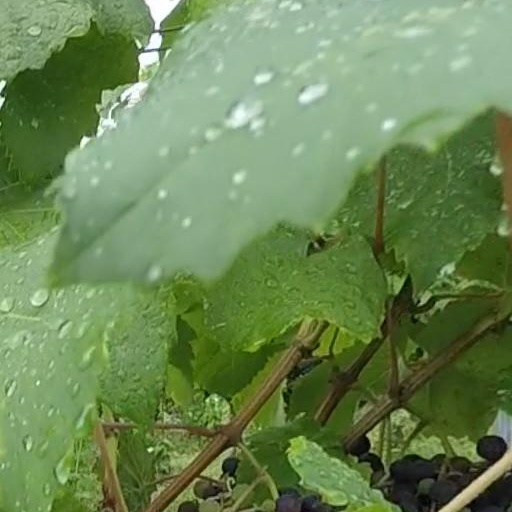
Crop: grape